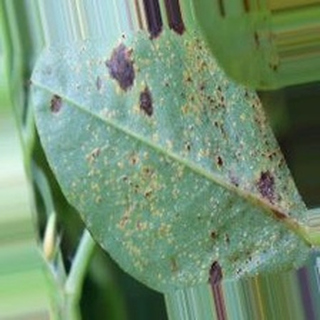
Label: groundnut_rust